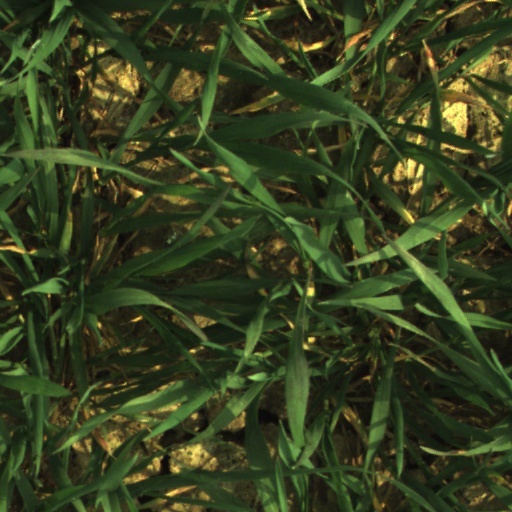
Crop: wheat